Voronezh Oblast Duma

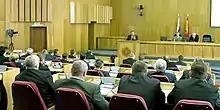
Voronezh Oblast Duma

The Voronezh Oblast Duma is the regional parliament of Voronezh Oblast, a federal subject of Russia. A total of 56 deputies are elected for five-year terms.